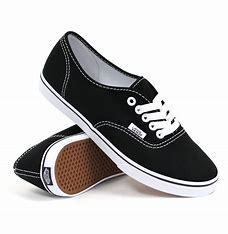
Brand: Vans
Model: Skate Skate